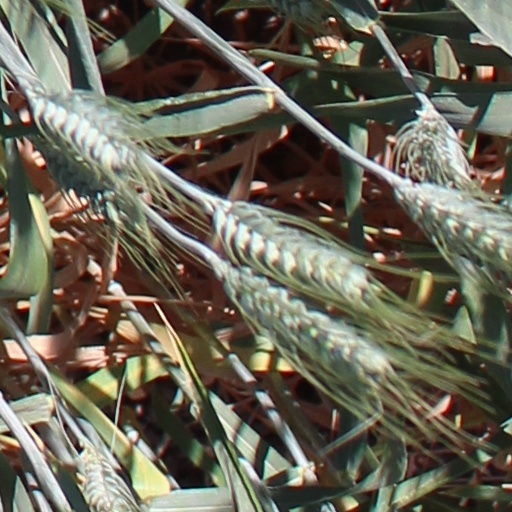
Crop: wheat